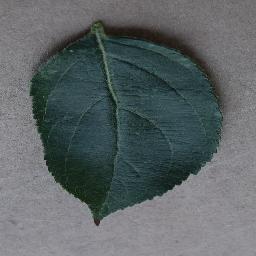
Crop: apple
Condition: healthy